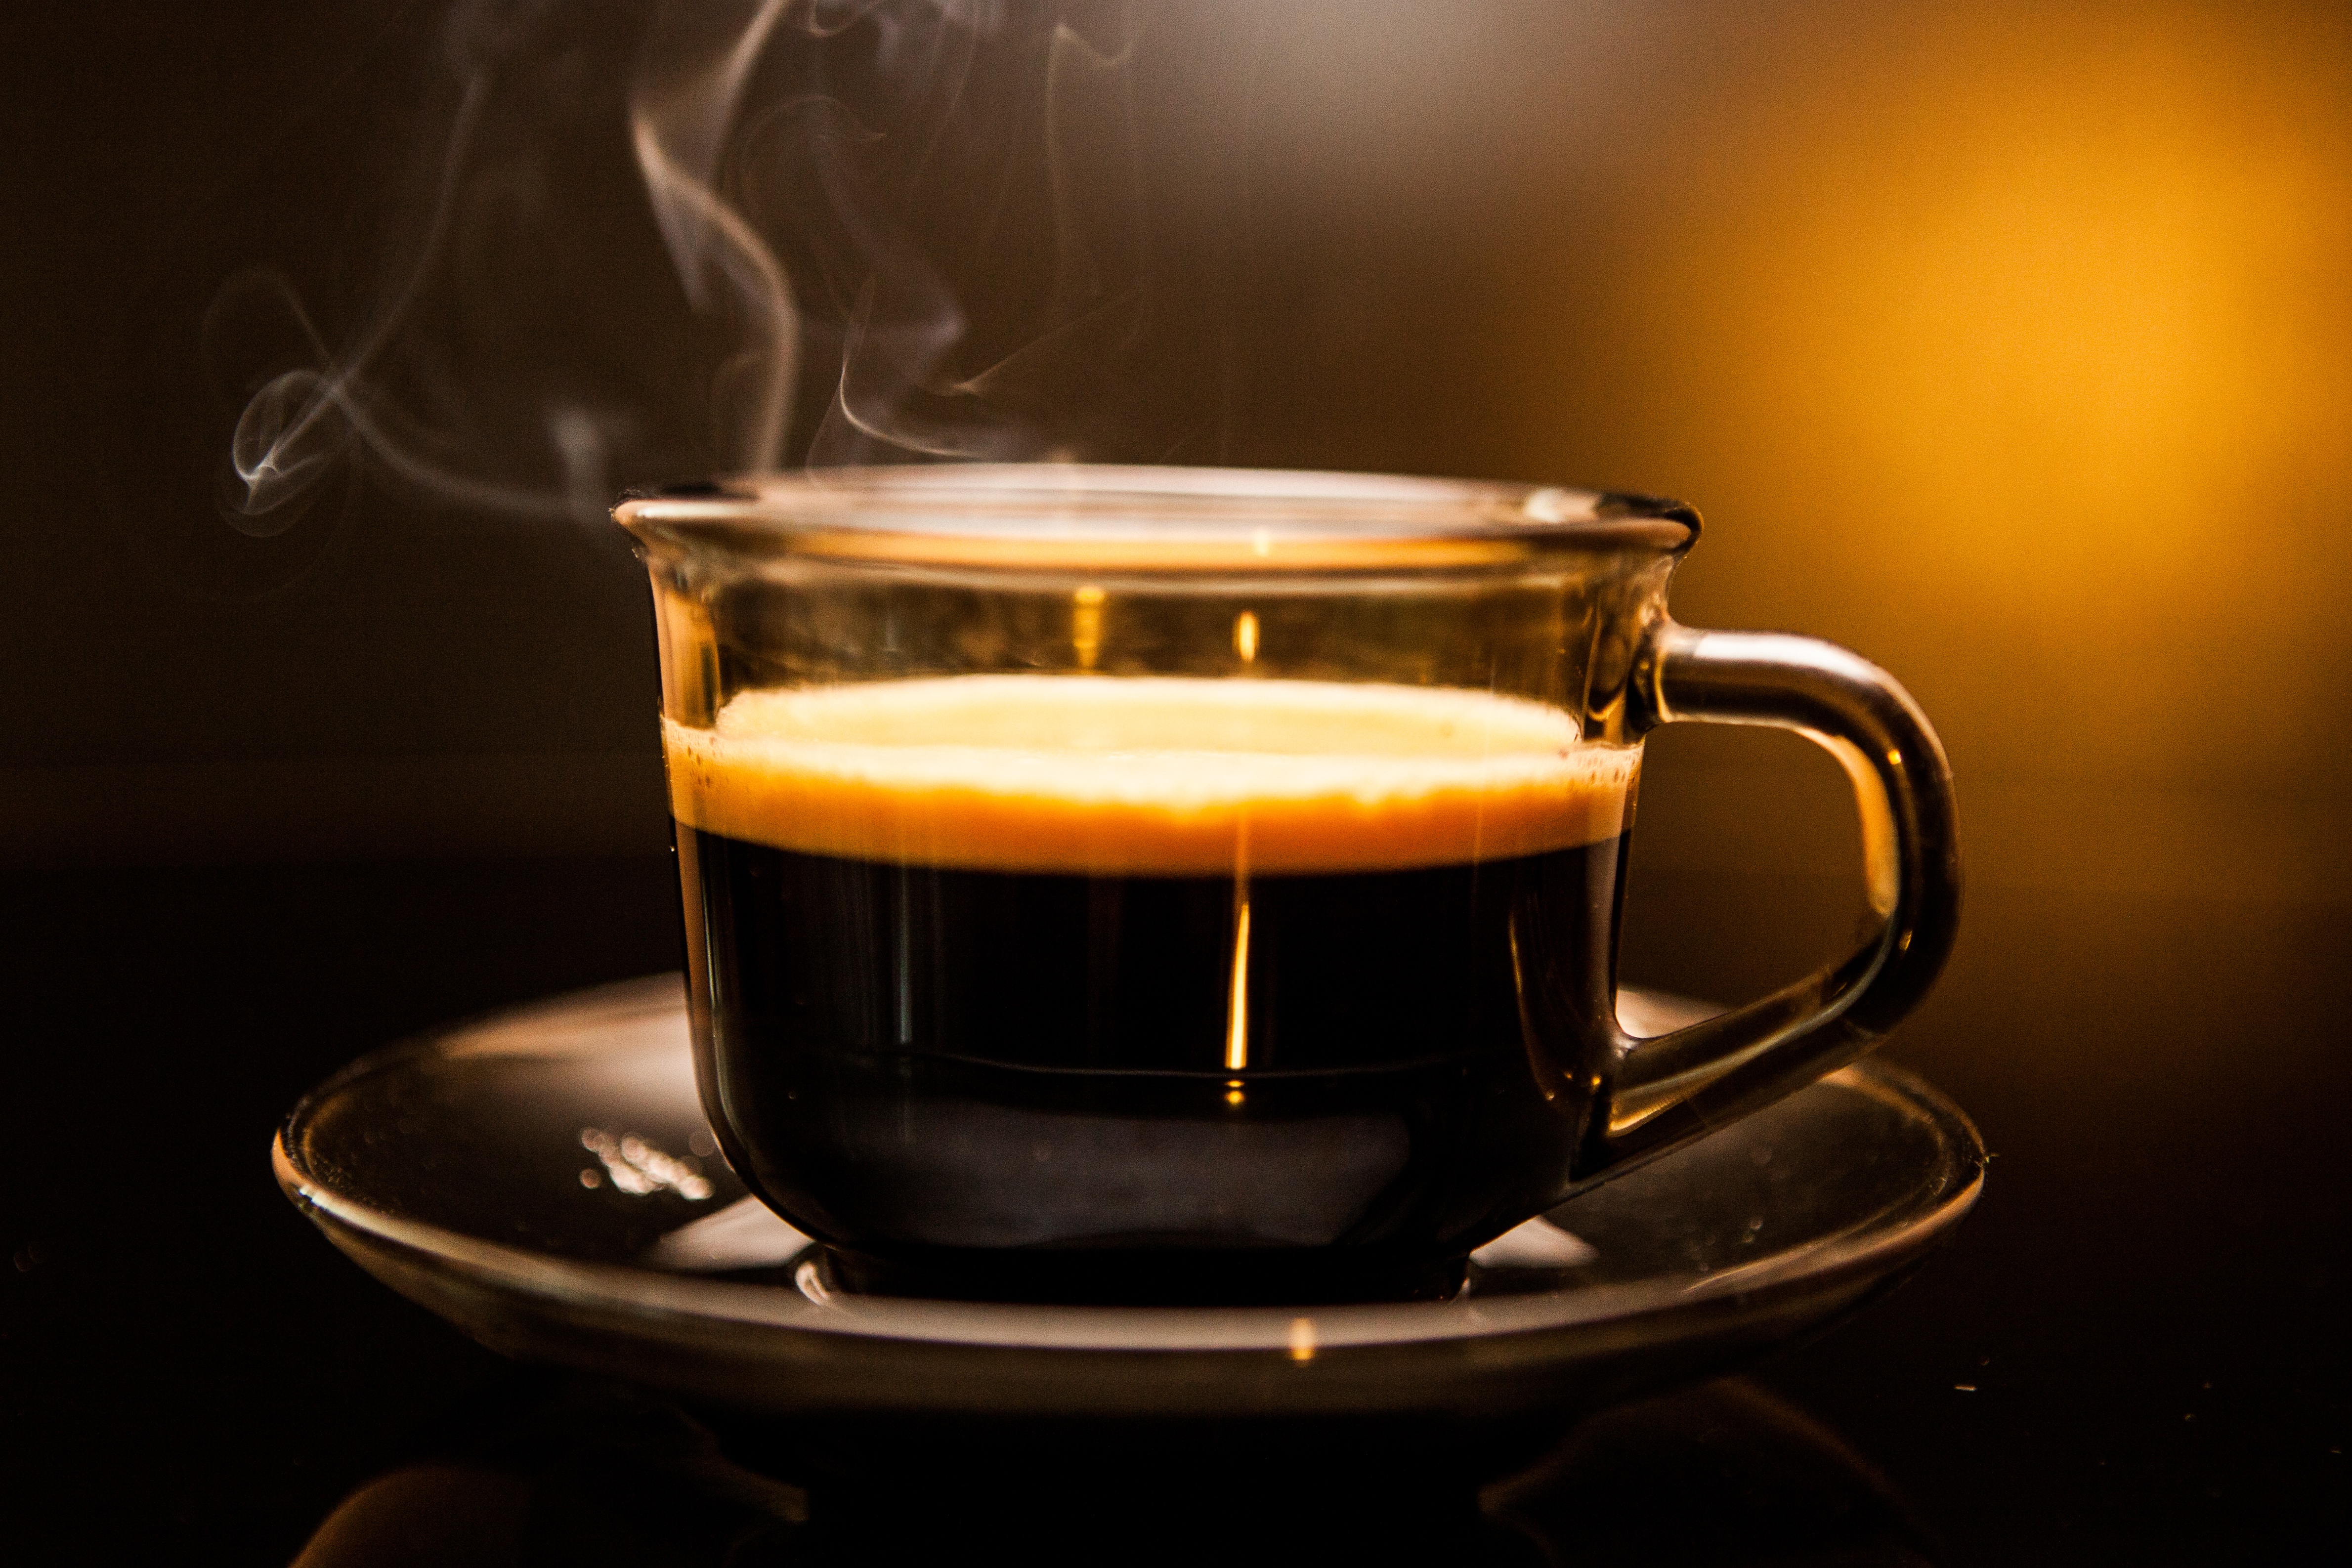
cafe, coffee, tea, morning, cup, portrait, young, food, romantic, drink, lifestyle, breakfast, espresso, lighting, coffee cup, caffeine, happy, hot, coffe